Adriaan Geerts Wildervanck

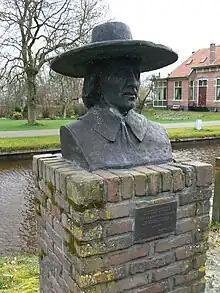
1997 Bust of Wildervanck in Wildervank

Adriaan Geerts Wildervanck (4 September 1605 – 24 November 1661) was a Dutch businessman and coloniser. In 1643, he lost most of his money when "De Oevelgunne" stranded on the Boschplaat with expensive lace. In 1647, he founded the Muntendammer Company to exploit a peat colony. As part of the colony, the villages of Wildervank (1647) and Veendam (1648) were established.